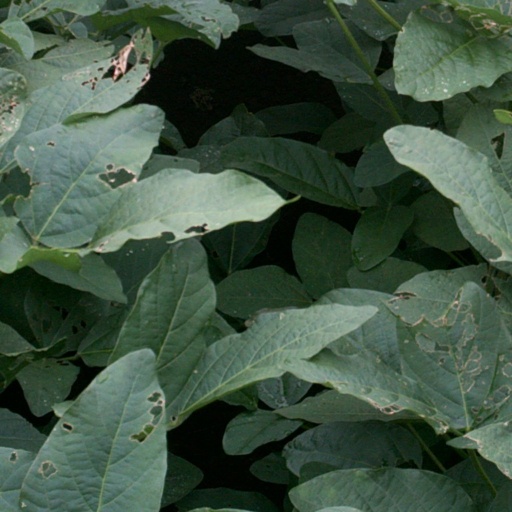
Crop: soybean